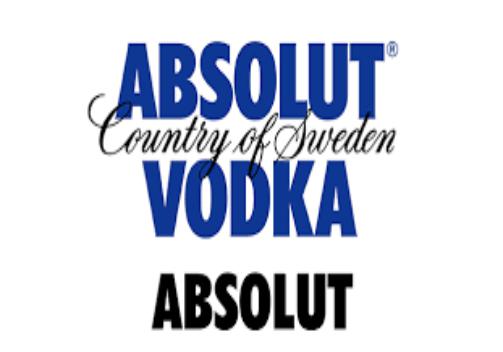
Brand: Absolut
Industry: Others